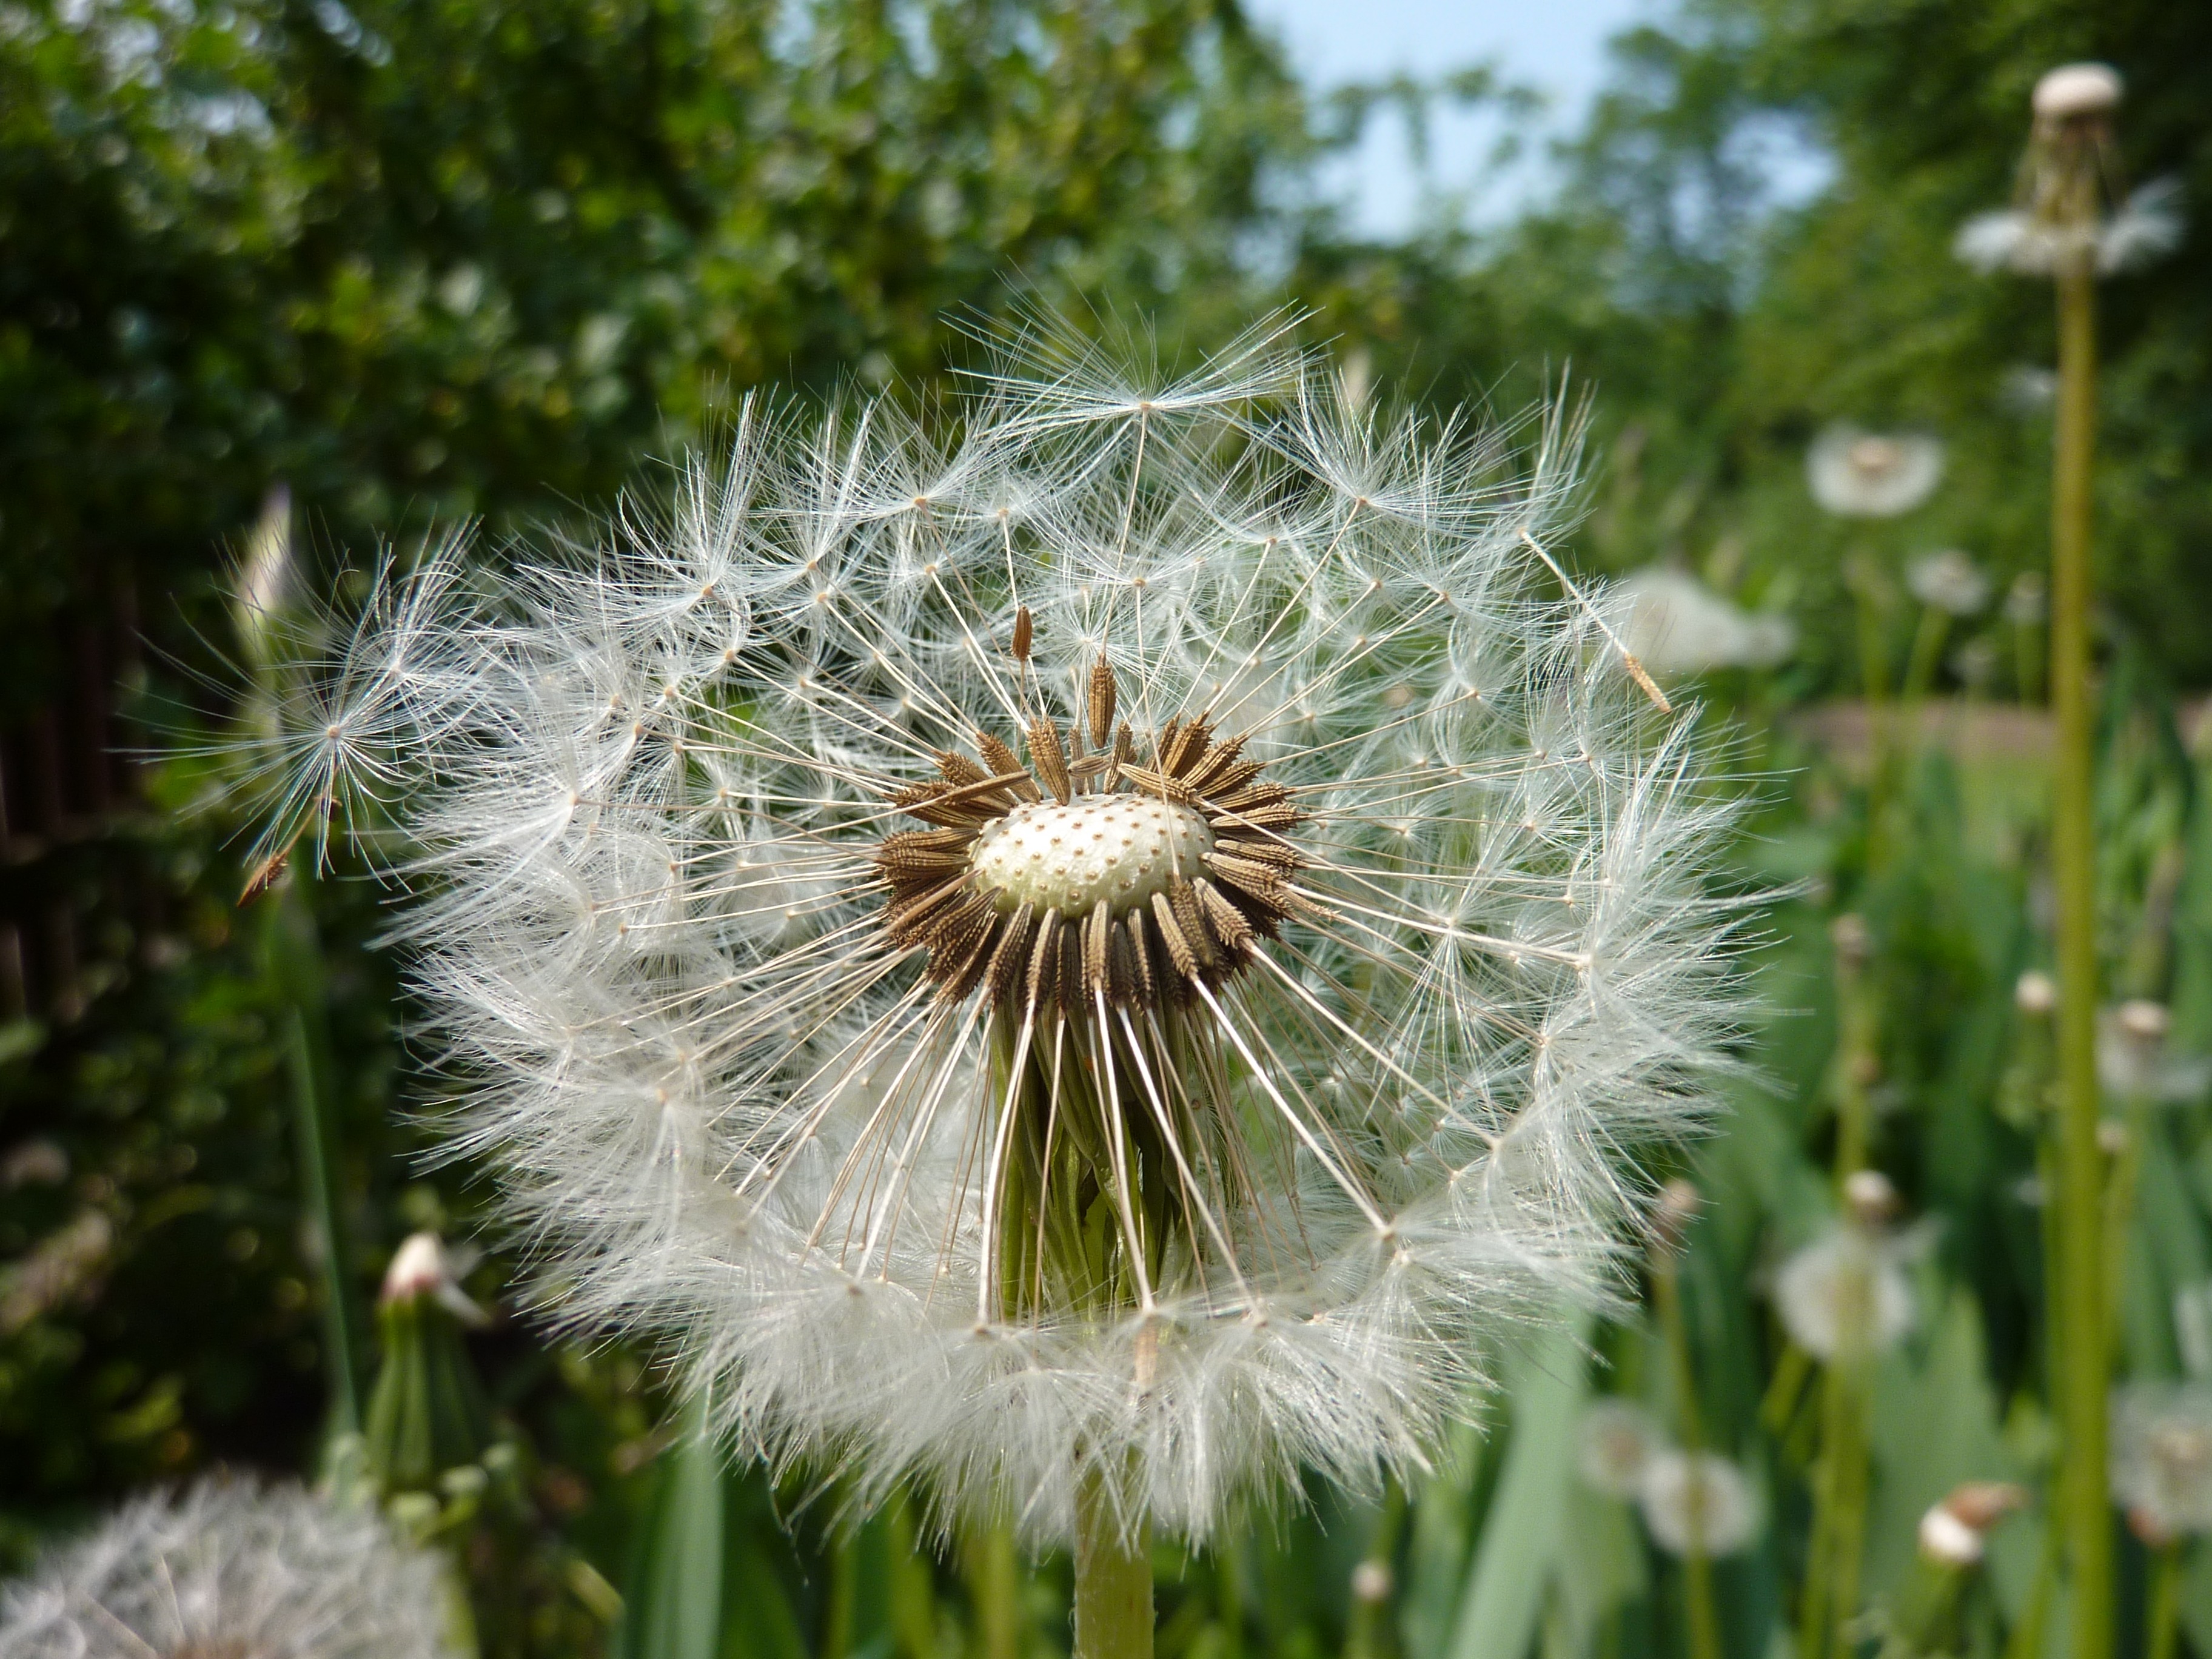
nature, grass, plant, field, meadow, dandelion, flower, summer, produce, botany, garden, flora, wildflower, close up, seeds, thistle, dandelions, macro photography, flowering plant, daisy family, grass family, plant stem, land plant, thorns spines and prickles